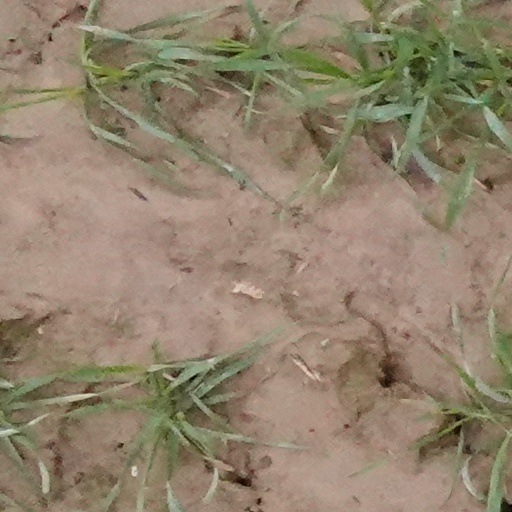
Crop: wheat